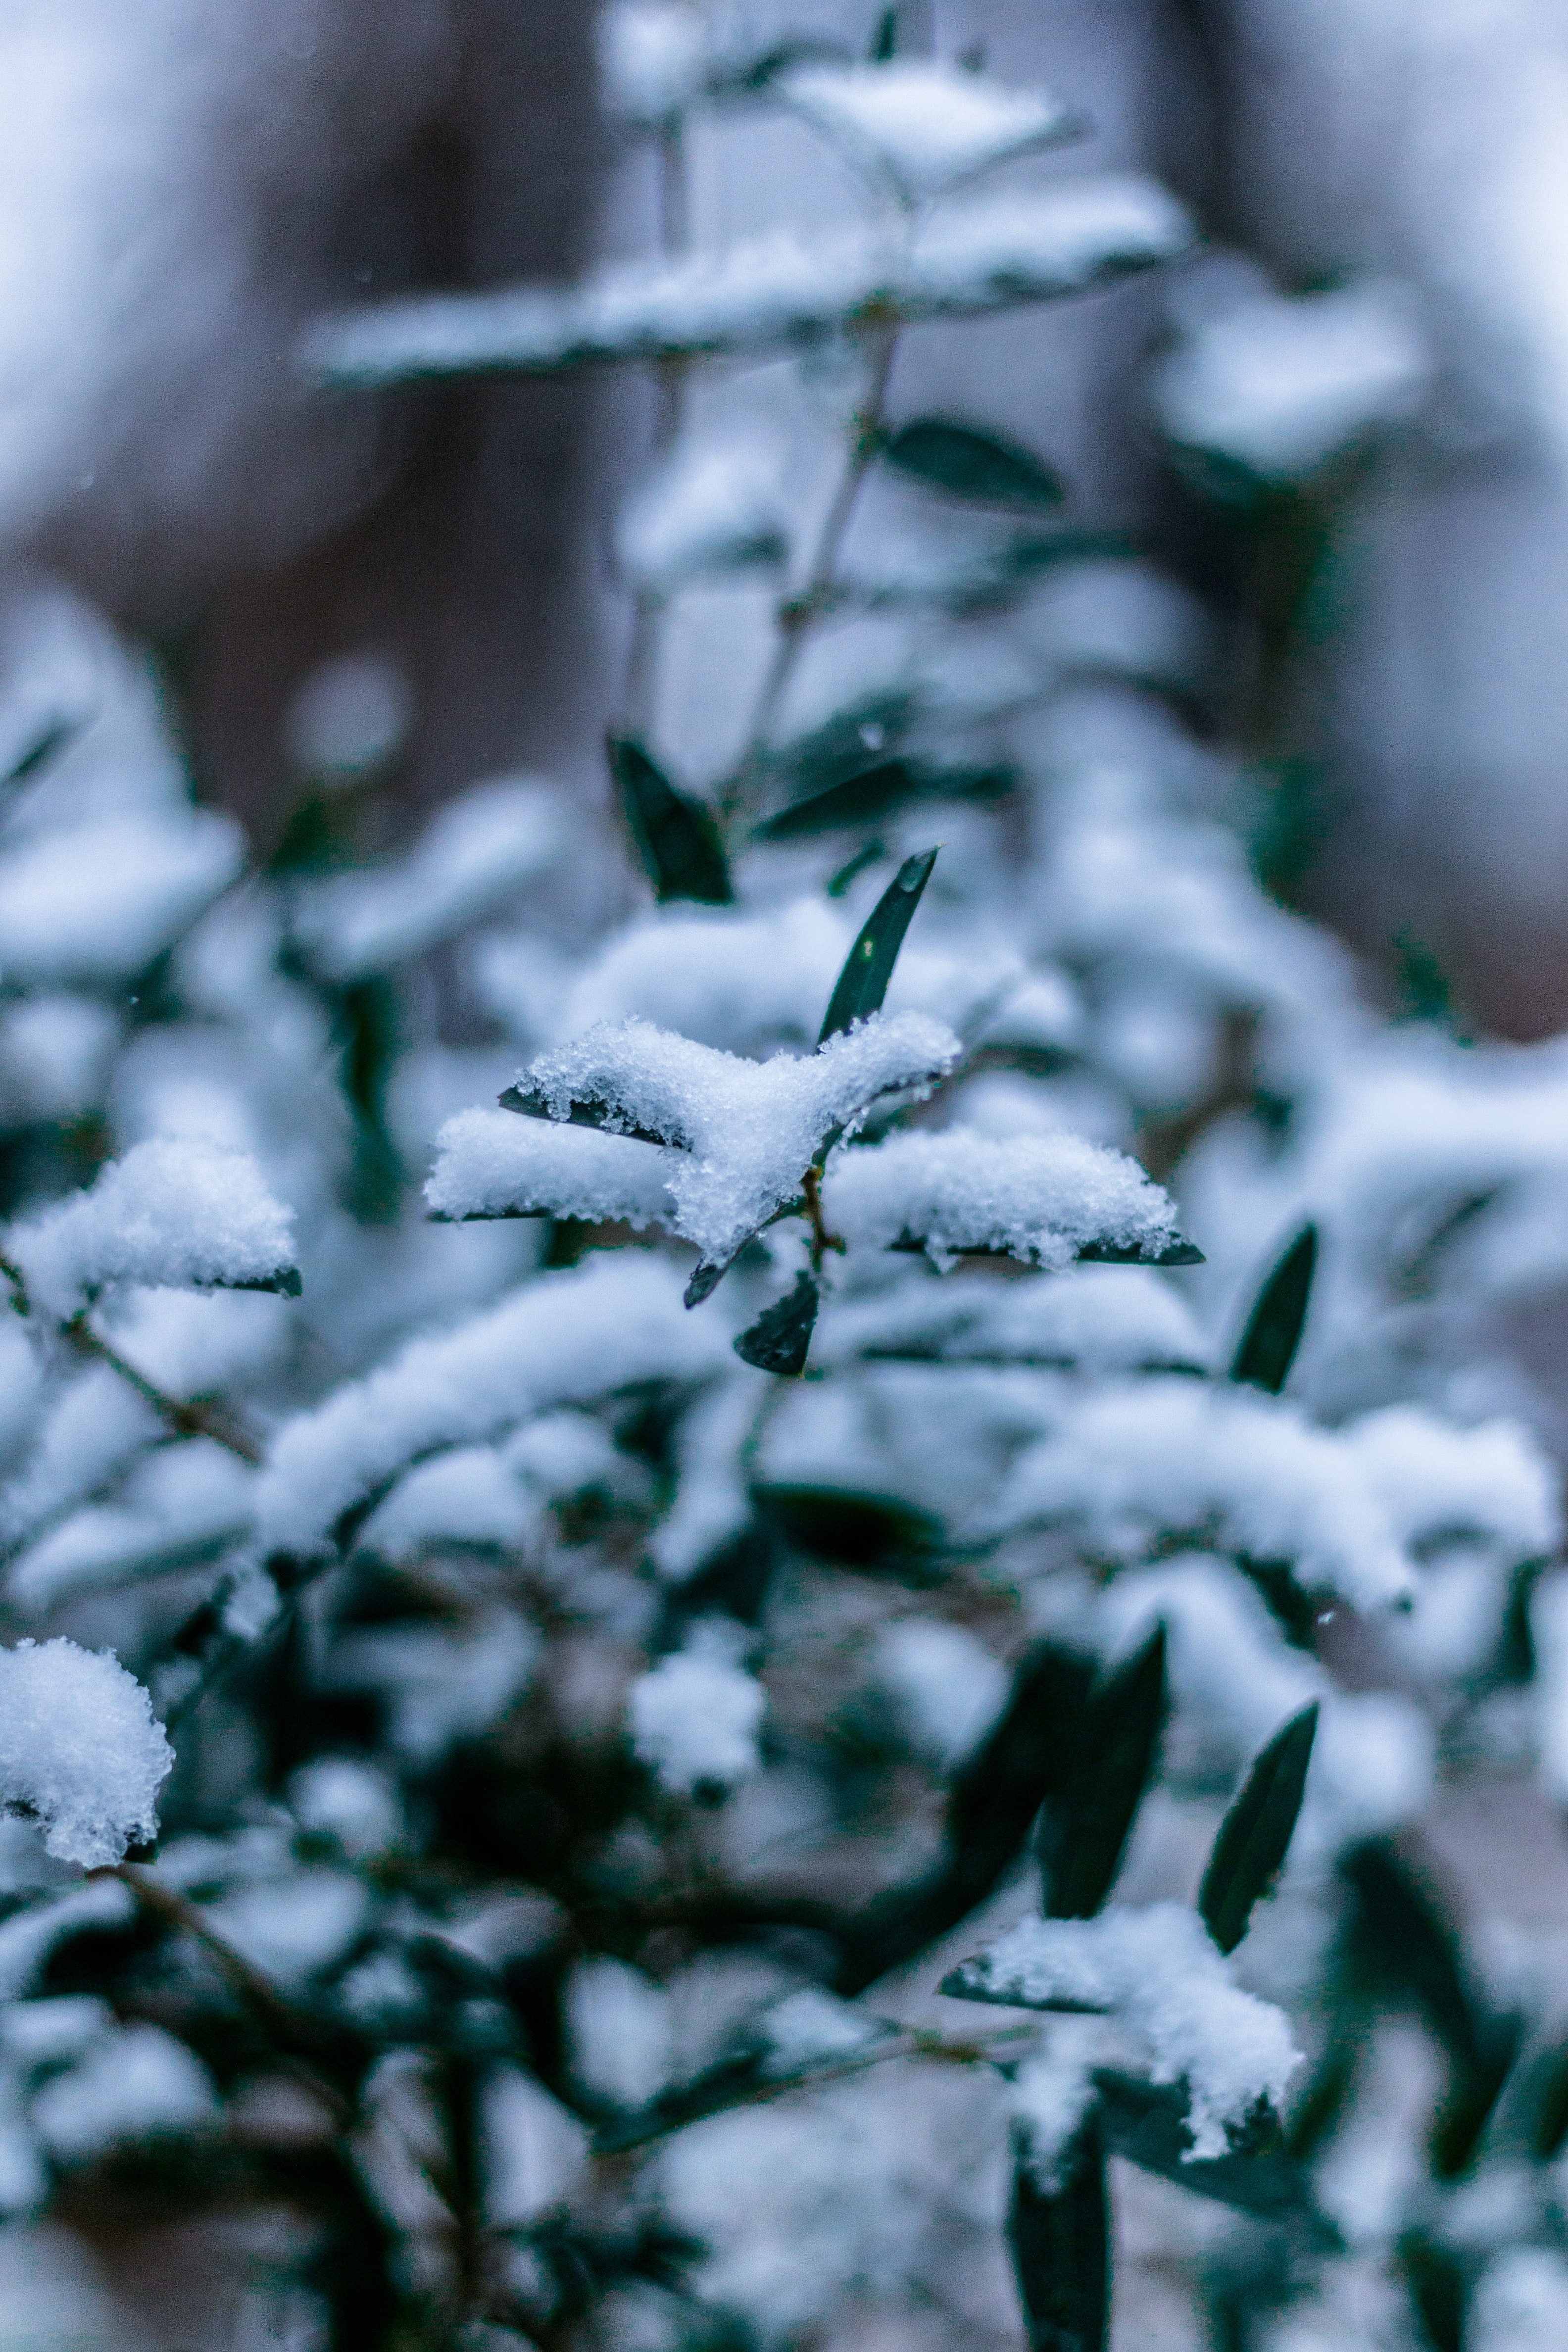
snow, freezing, winter, branch, frost, leaf, plant, twig, tree, flower, black and white, photography, precipitation, plant stem